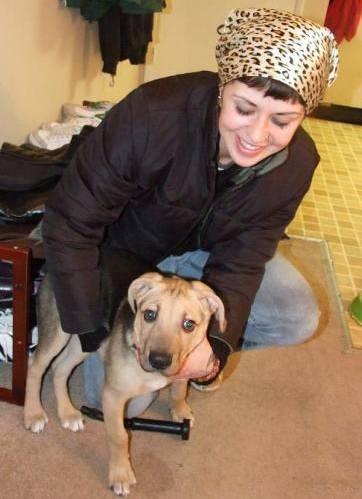
dog